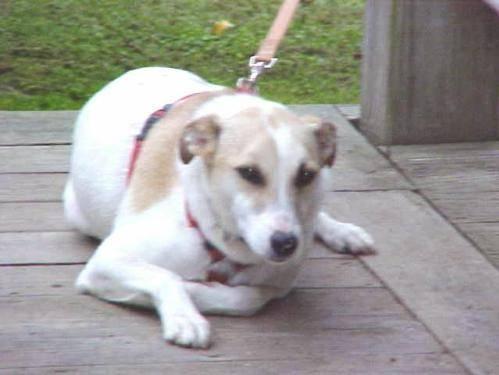
dog